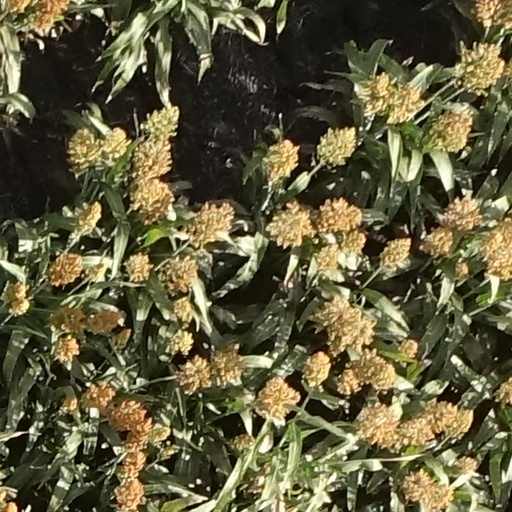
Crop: sorghum